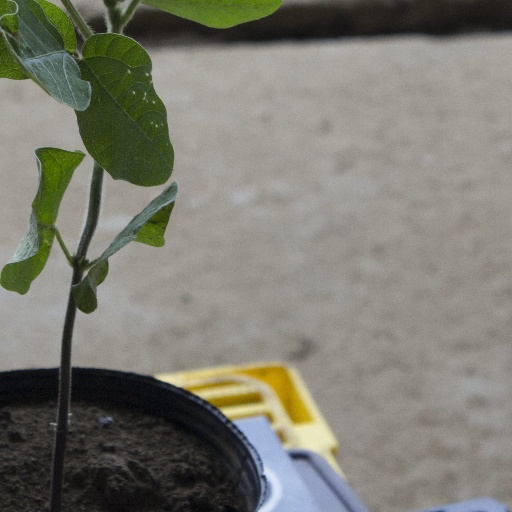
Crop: soybean